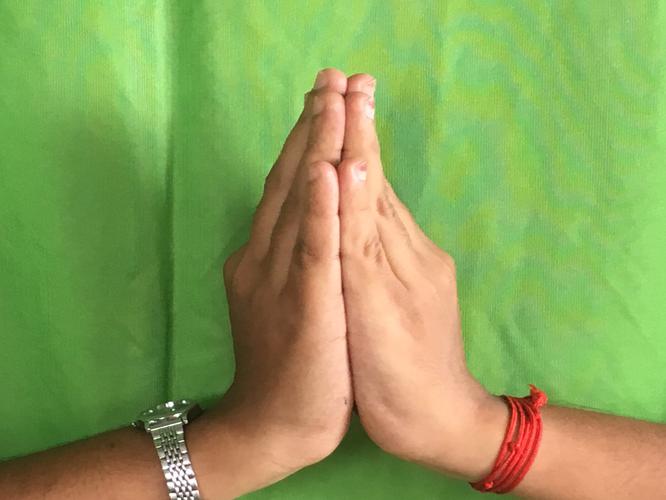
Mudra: Anjali
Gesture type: double_hand